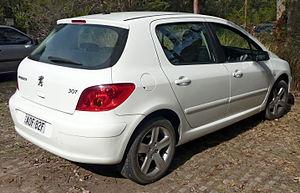
La Peugeot 307 est une automobile du constructeur français Peugeot, lancée en Europe le 26 avril 2001, et dont plus de 3 millions et demi d'exemplaires ont été produits. Elle est élue voiture européenne de l'année 2002, quatorze ans après la Peugeot 405.